John Churchill, 1st Duke of Marlborough

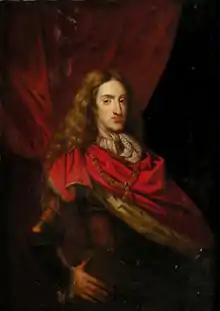
Charles II, King of Spain (1665–1700), whose death triggered the war

As part of William III and Mary II's coronation honours, Churchill was created Earl of Marlborough on 9 April 1689 (O.S.); he was also sworn as a member of the Privy Council and made a Gentleman of the King's Bedchamber. His elevation, however, led to accusatory rumours from King James's supporters that Marlborough had disgracefully betrayed his erstwhile king for personal gain; William himself entertained reservations about the man who had deserted James. Marlborough's apologists, including his biographer and most notable descendant Winston Churchill, have been at pains to attribute patriotic, religious, and moral motives to his action; but in the words of David G. Chandler, it is difficult to absolve Marlborough of ruthlessness, ingratitude, intrigue and treachery against a man to whom he owed virtually everything in his life and career to date.